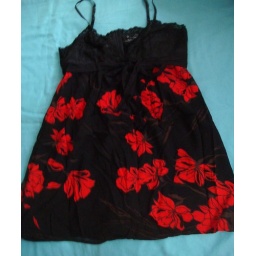
This is a floral babydoll mini dress with black lace, tie in front, size M, from Forever21, $15 only.